Prince Claus Fund

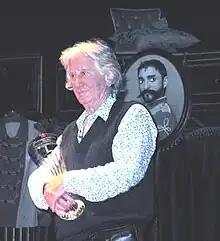
Augusto Boal

Peter Geschiere, Manthia Diawara, Pablo Ortiz Monasterio, Mick Pearce, Virginia Pérez-Ratton, Selma Al-Radi.